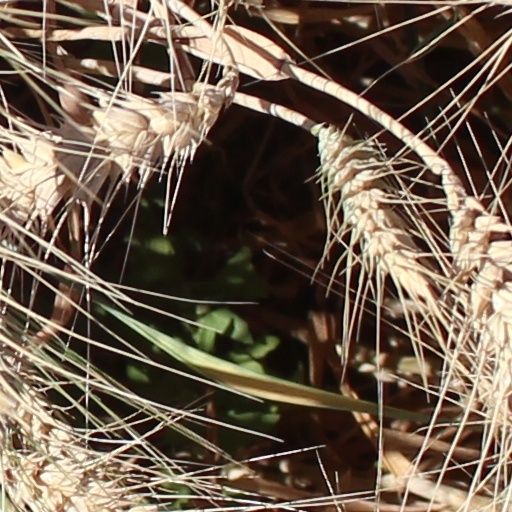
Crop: wheat